Danube Arena

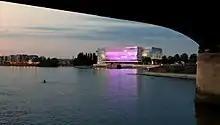
Danube Arena, 2017

Originally, the arena was intended to be the home of the World Aquatics Championships in 2021, but after the original host venue for the 2017 Championships in Guadalajara withdrew in February 2015, Budapest, including the Danube Arena, was announced as the host for the 2017 Championships instead. Following the decision to move Budapest's hosting duties four years earlier, the building was re-designed, partially due to the originally-planned building being too small to be a potential venue for the 2024 Summer Olympics and also because of the advanced deadline.